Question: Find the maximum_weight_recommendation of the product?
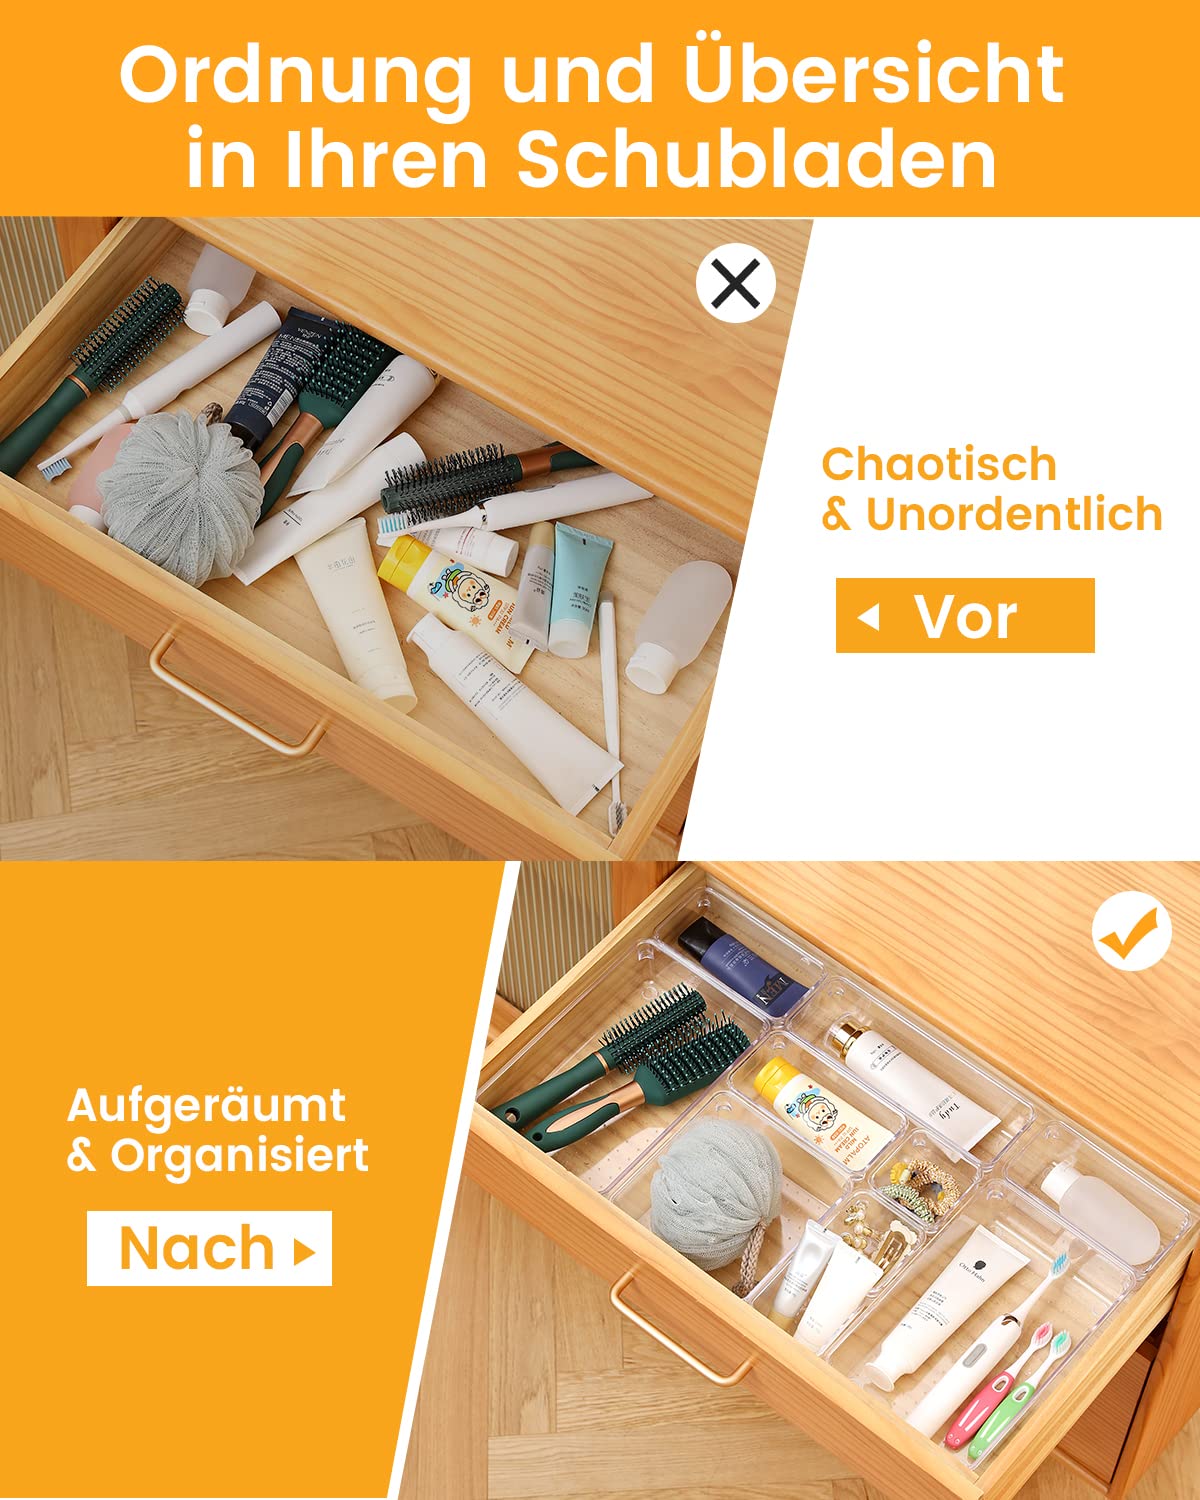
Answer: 200.0 gram